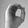
ASL letter: O